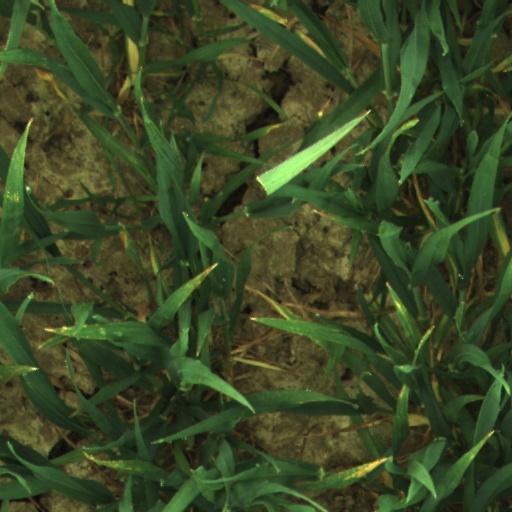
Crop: wheat